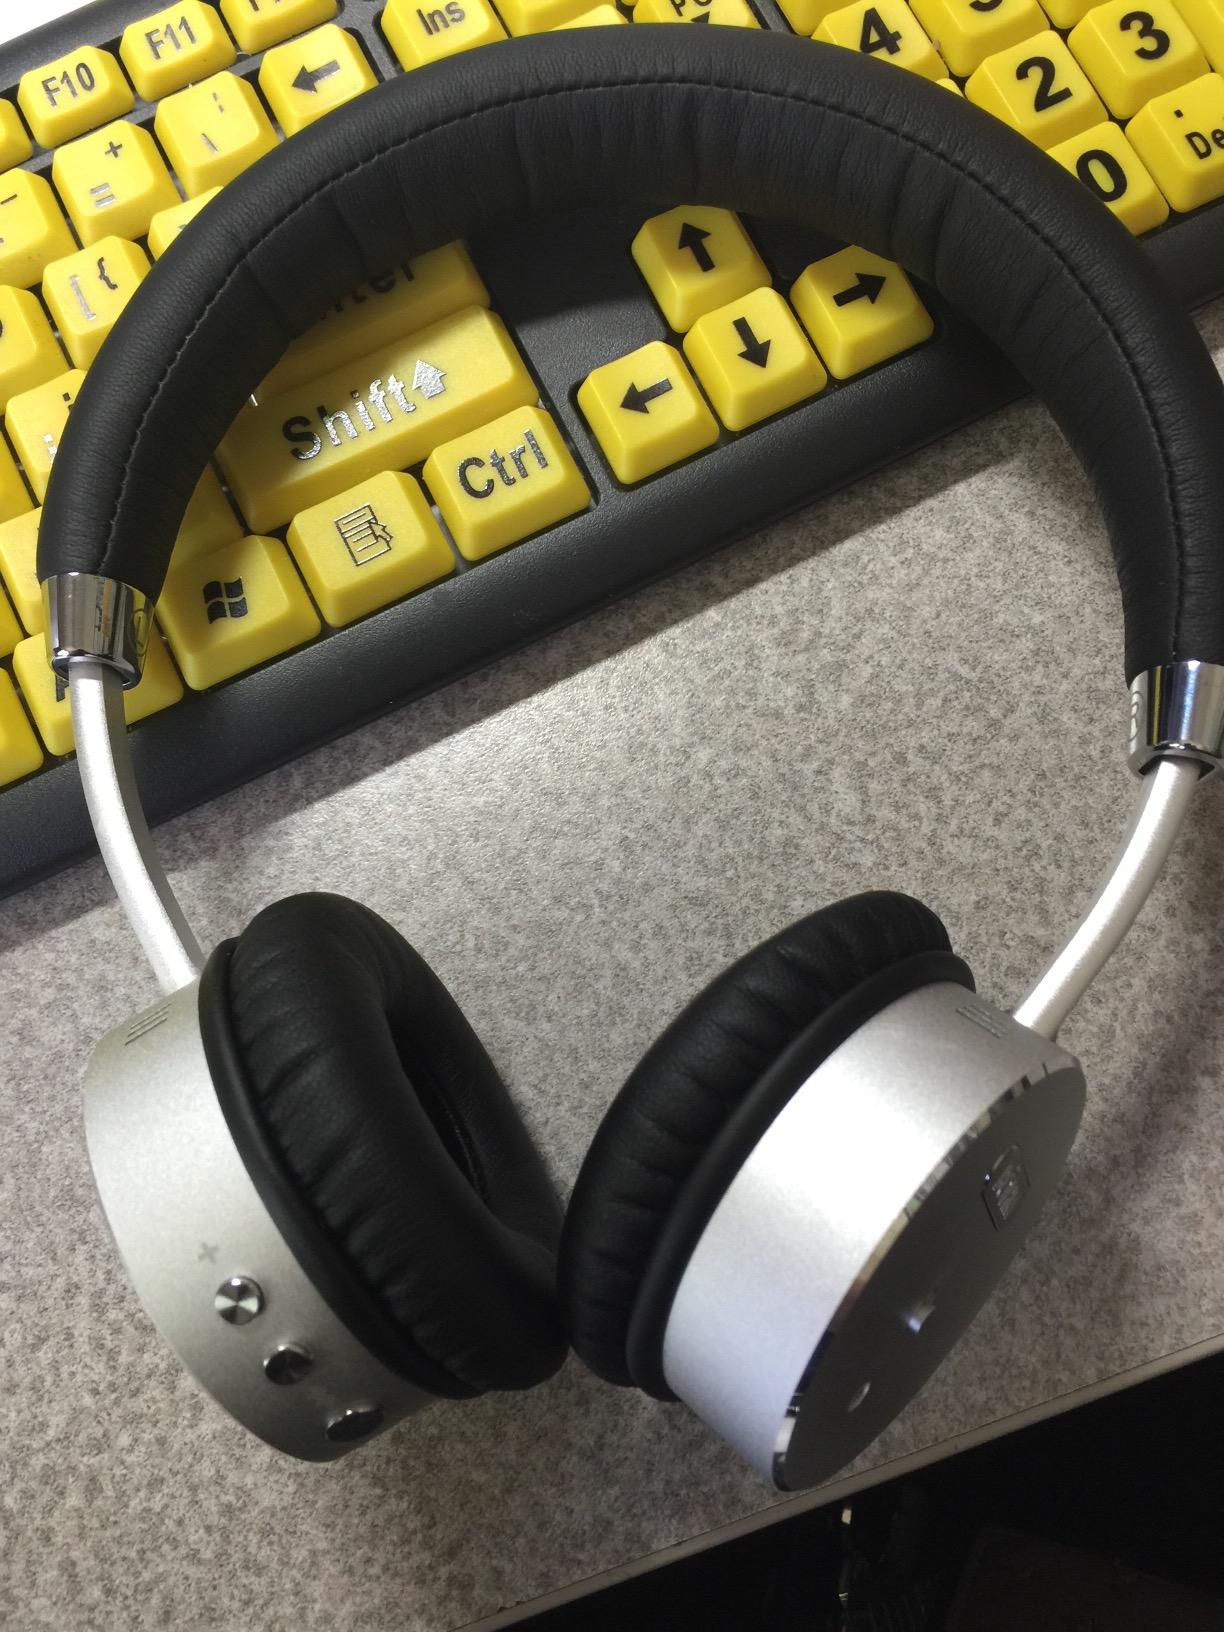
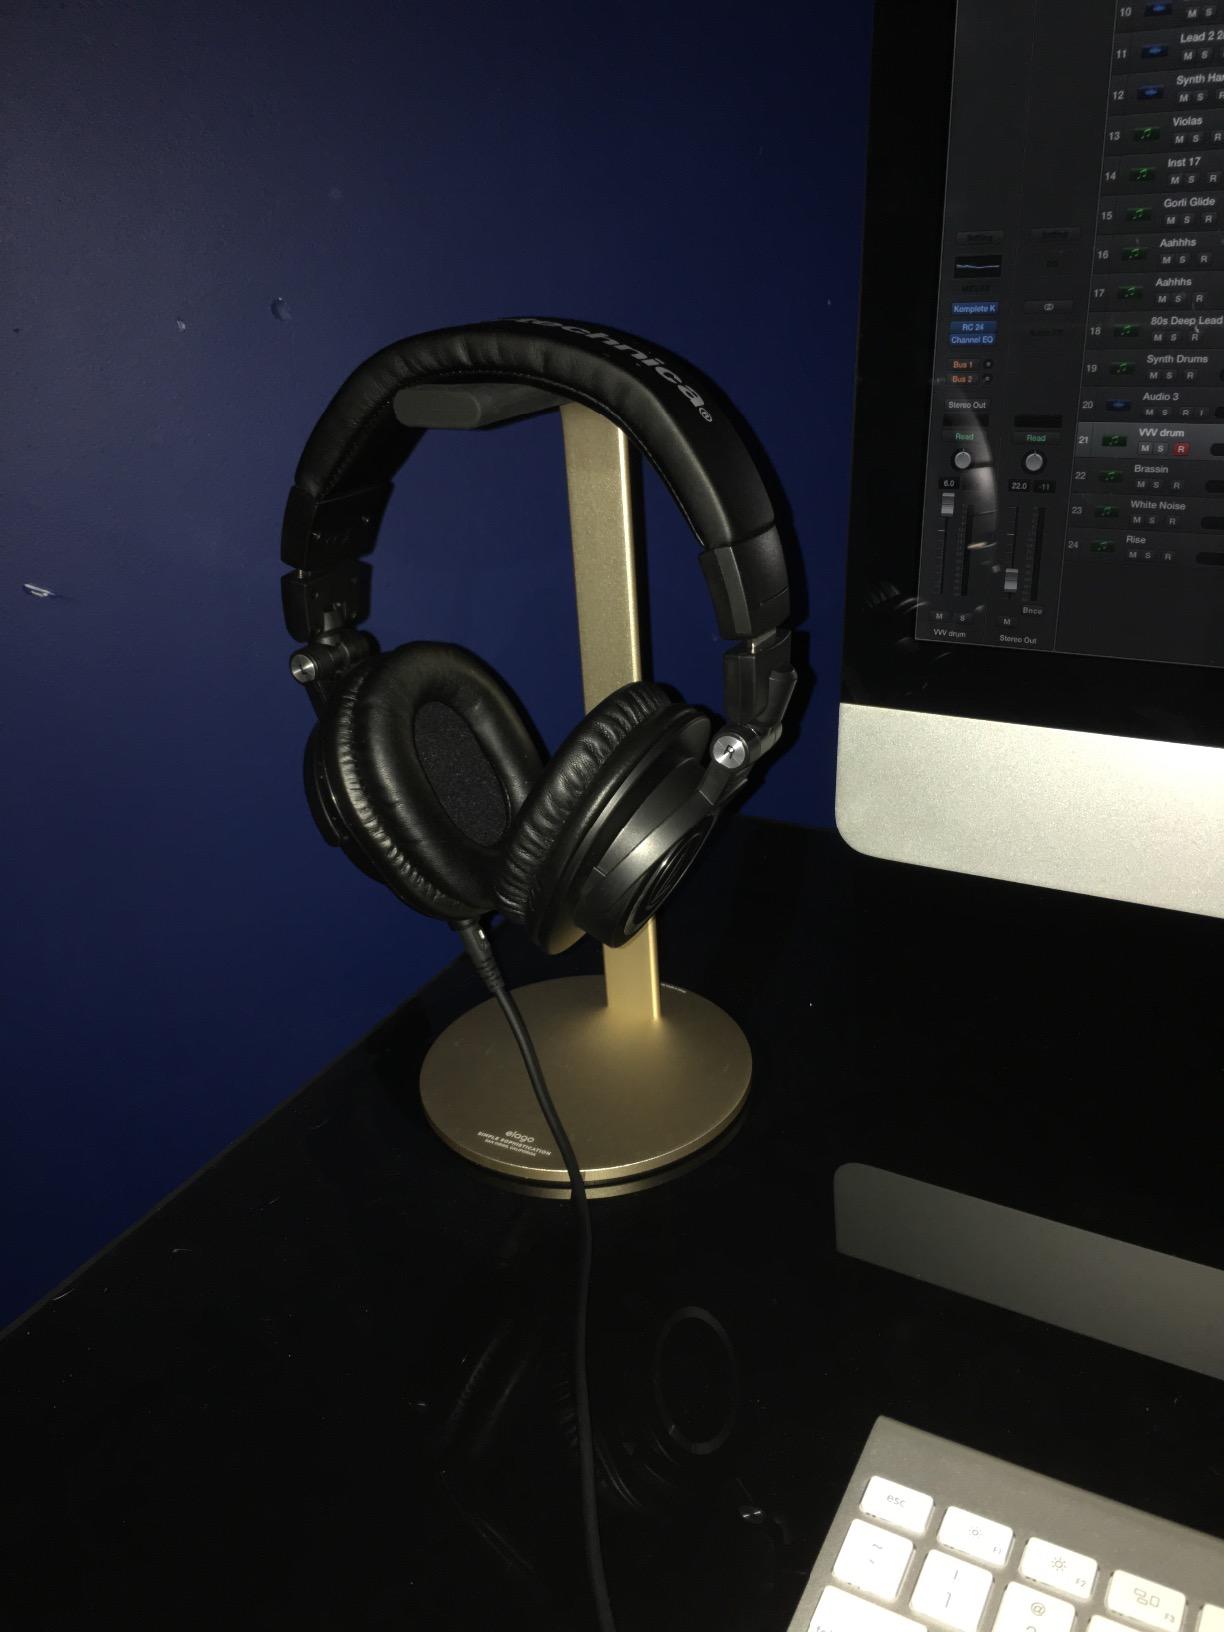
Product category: headphones
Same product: no